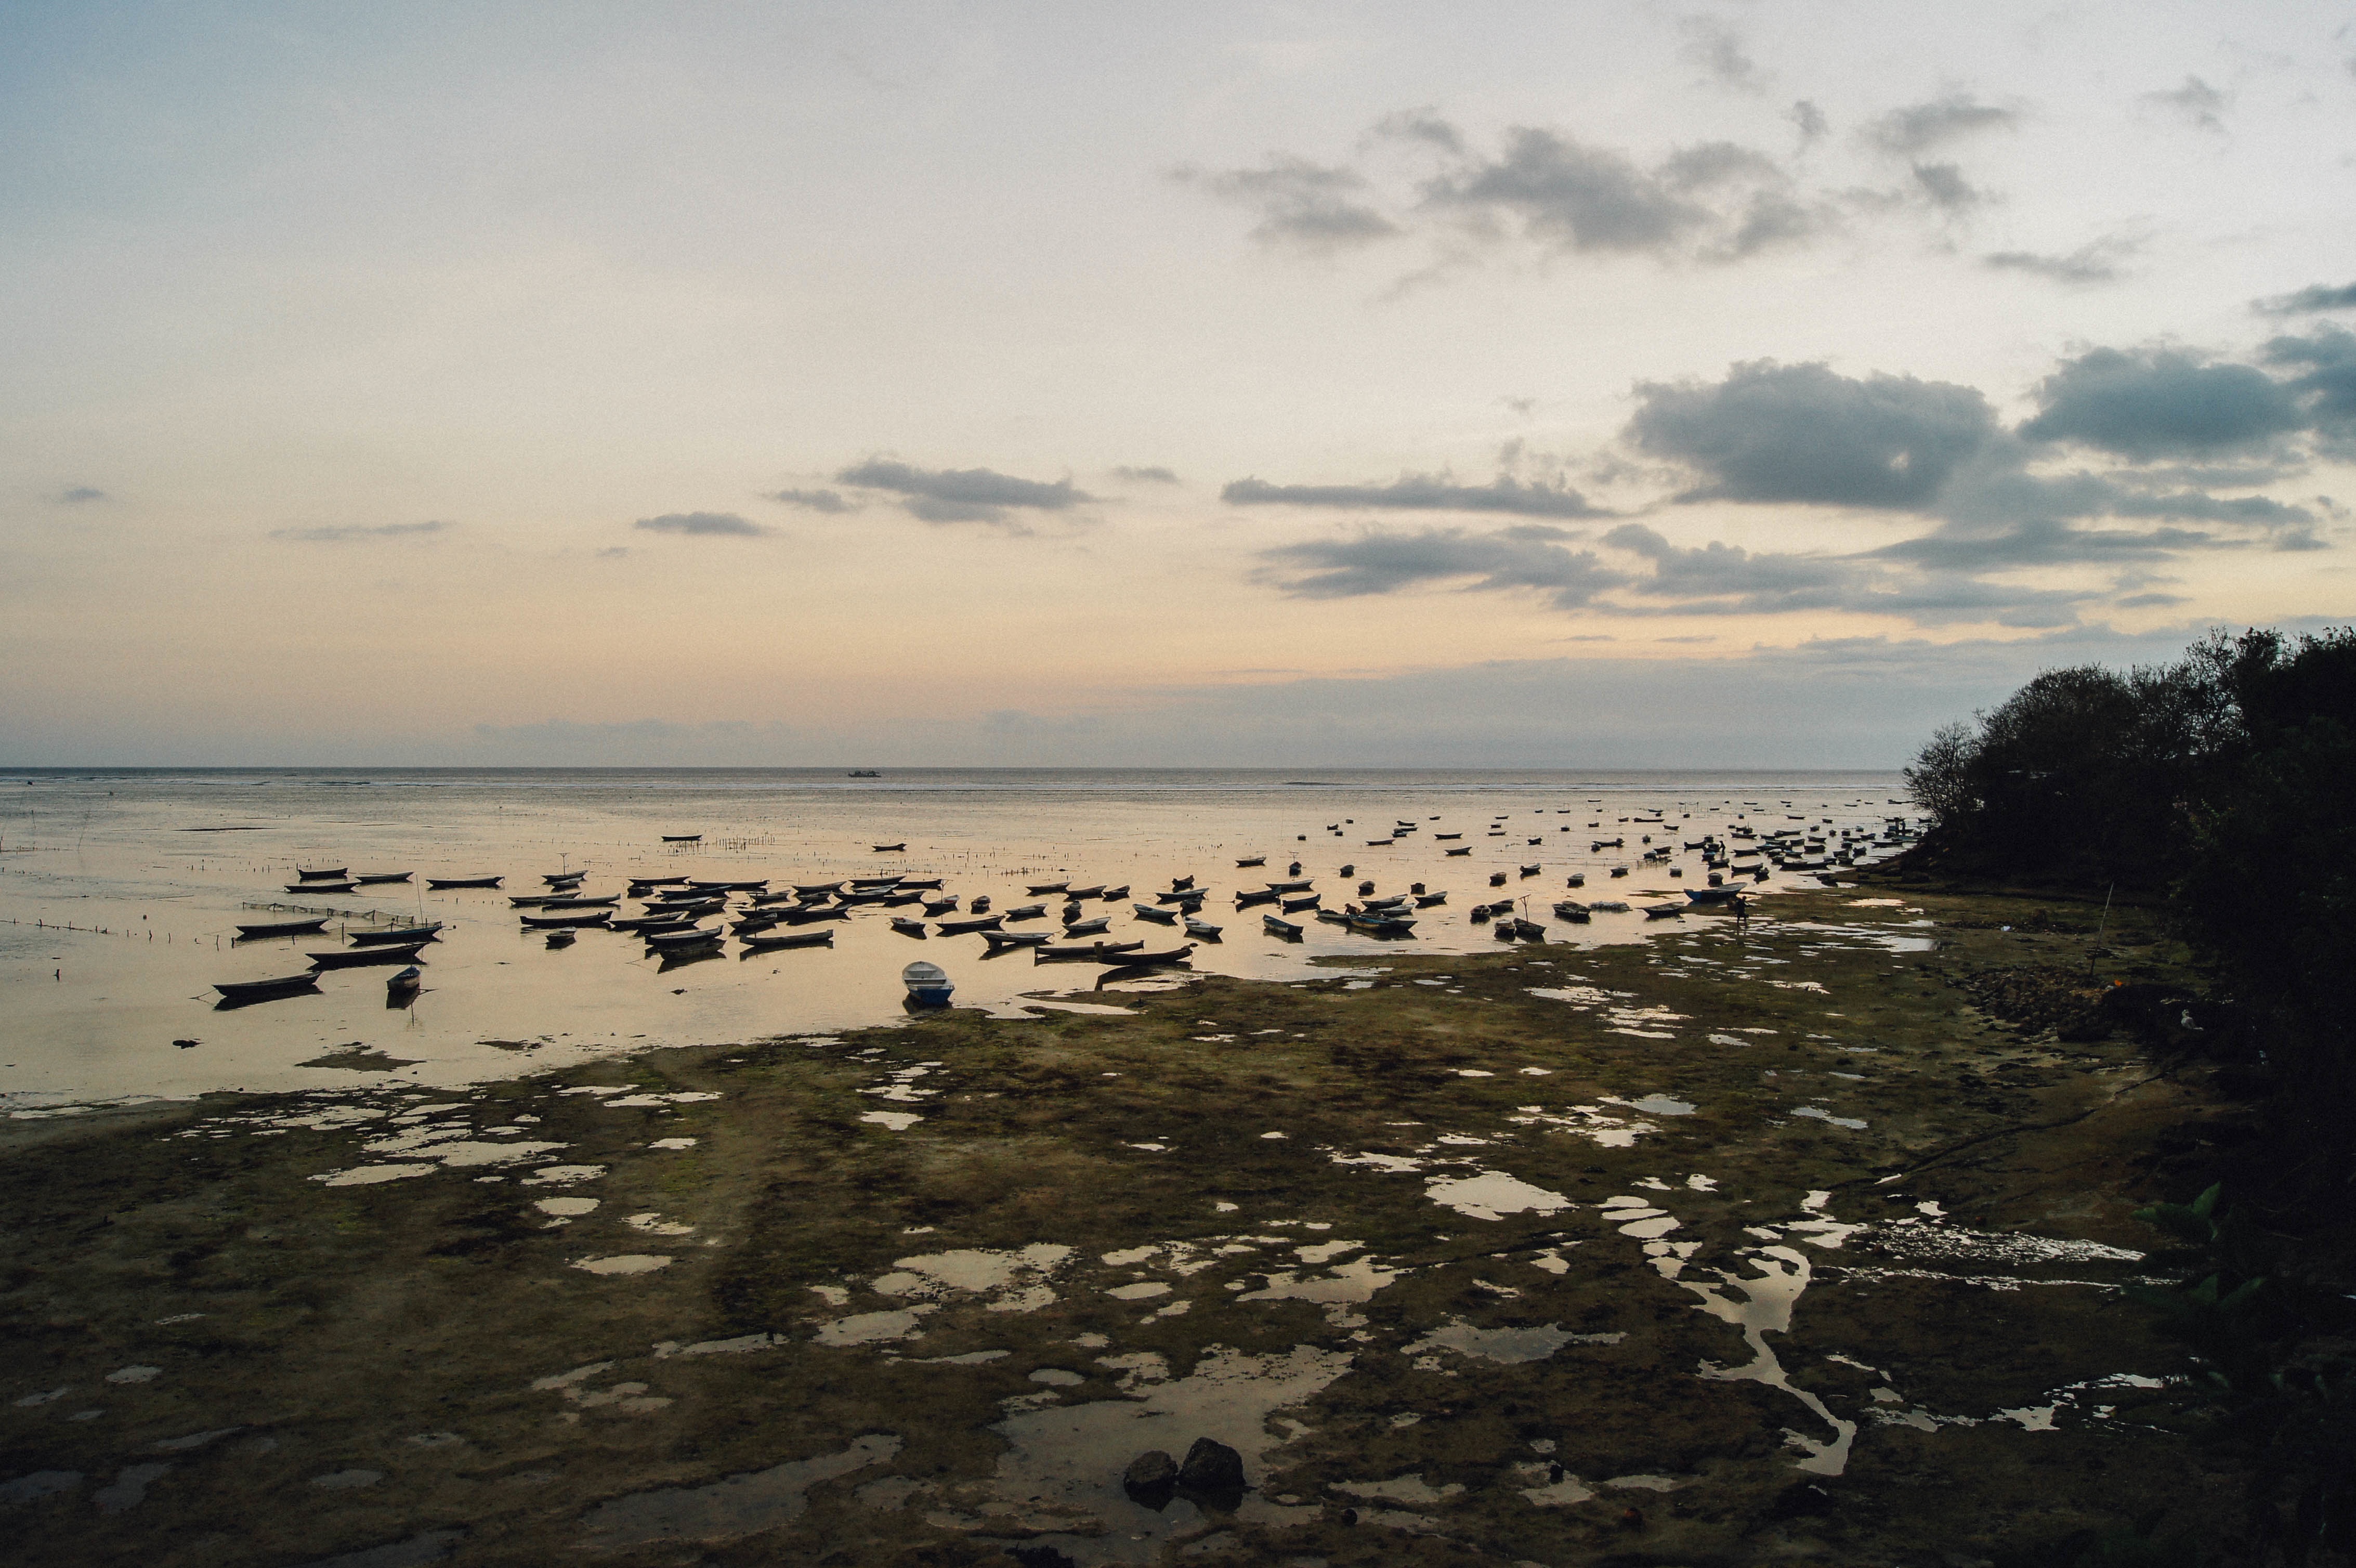
beach, landscape, sea, coast, sand, rock, ocean, horizon, cloud, sky, sunrise, sunset, sunlight, morning, shore, wave, dawn, dusk, evening, reflection, bay, body of water, wetland, loch, mudflat, atmospheric phenomenon